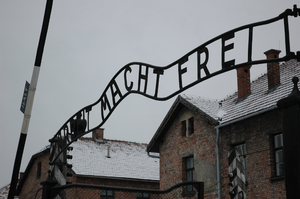
Le Commandement SS du camp de concentration d'Auschwitz se réfère aux unités, services et administrations SS qui gérèrent et administrèrent le camp de concentration d'Auschwitz-Birkenau-Monowitz durant la Seconde Guerre mondiale. Il ne concerne pas l'ensemble des personnes ayant travaillé à Auschwitz à cette période mais bien ceux qui y ont endossé des responsabilités hiérarchiques. En raison de l'étendue de la chaîne de commandement et de son rôle clef dans le programme génocidaire nazi, le personnel dirigeant du camp de concentration d'Auschwitz englobe des personnes issues de différents services de la SS, certaines d'entre elles détenant des parcelles de responsabilité partagée.